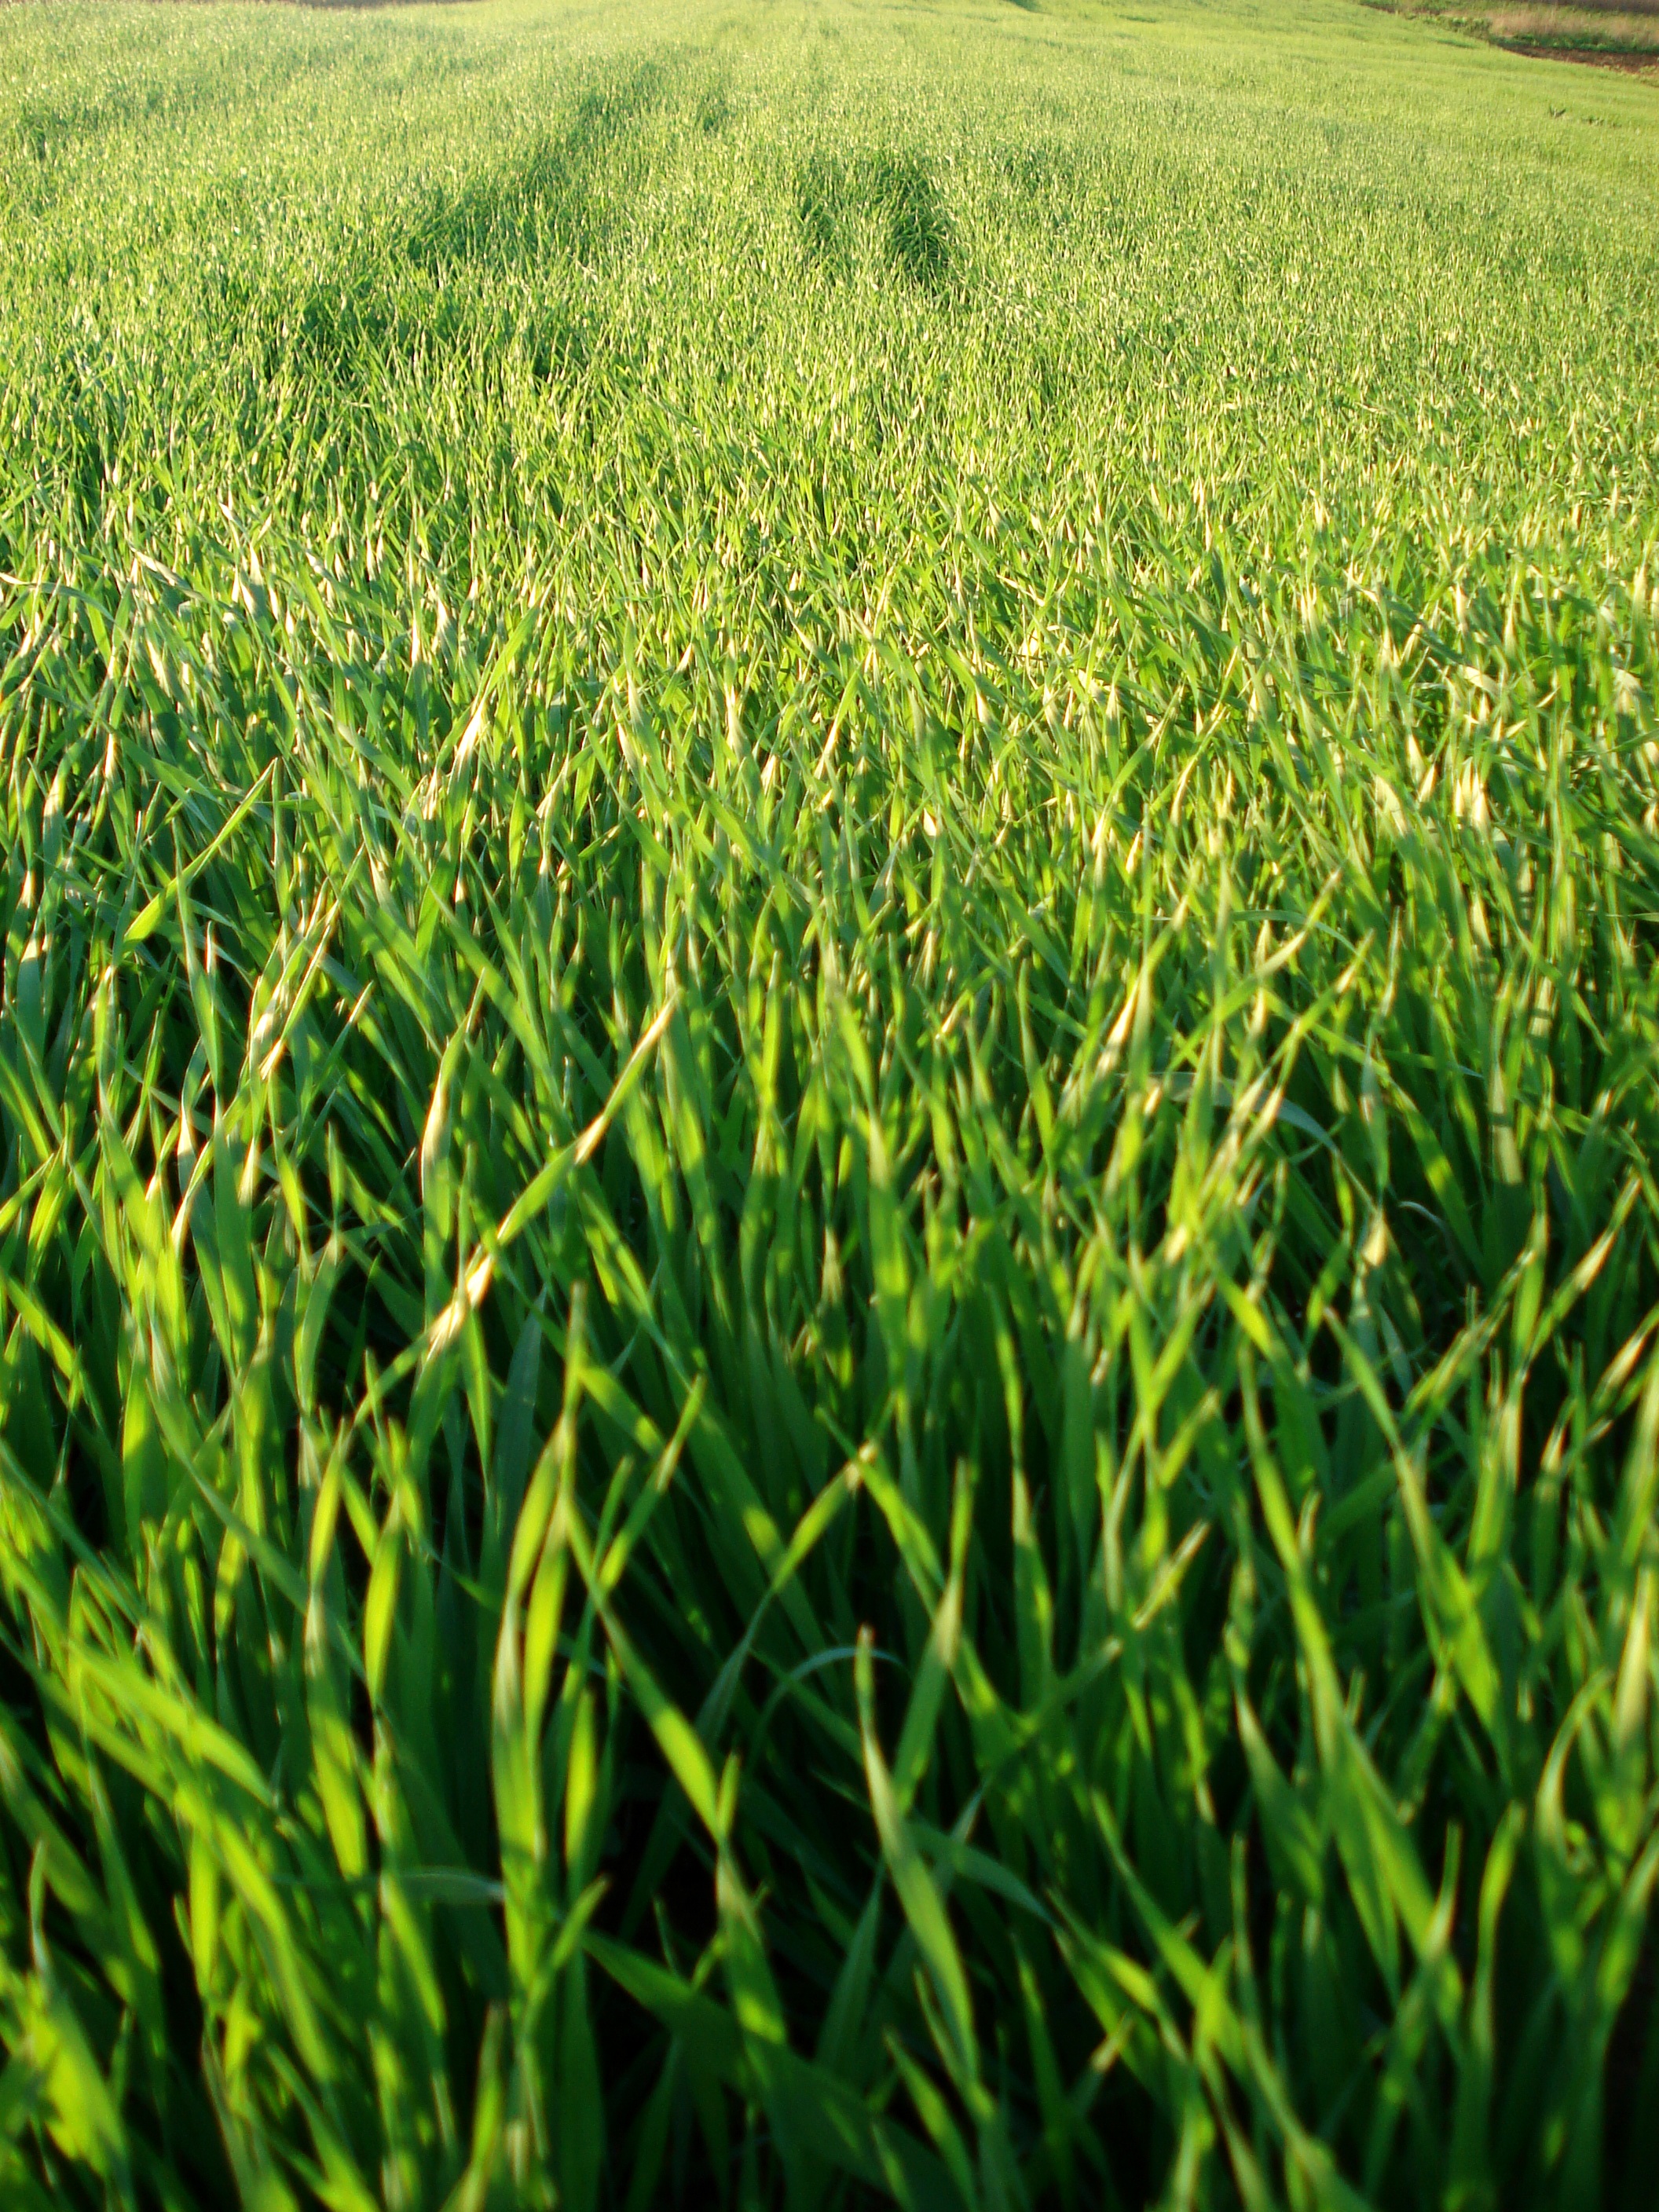
nature, grass, plant, field, lawn, meadow, wheat, prairie, floral, green, crop, pasture, soil, agriculture, plants, background, grassland, greens, paddy field, grass family